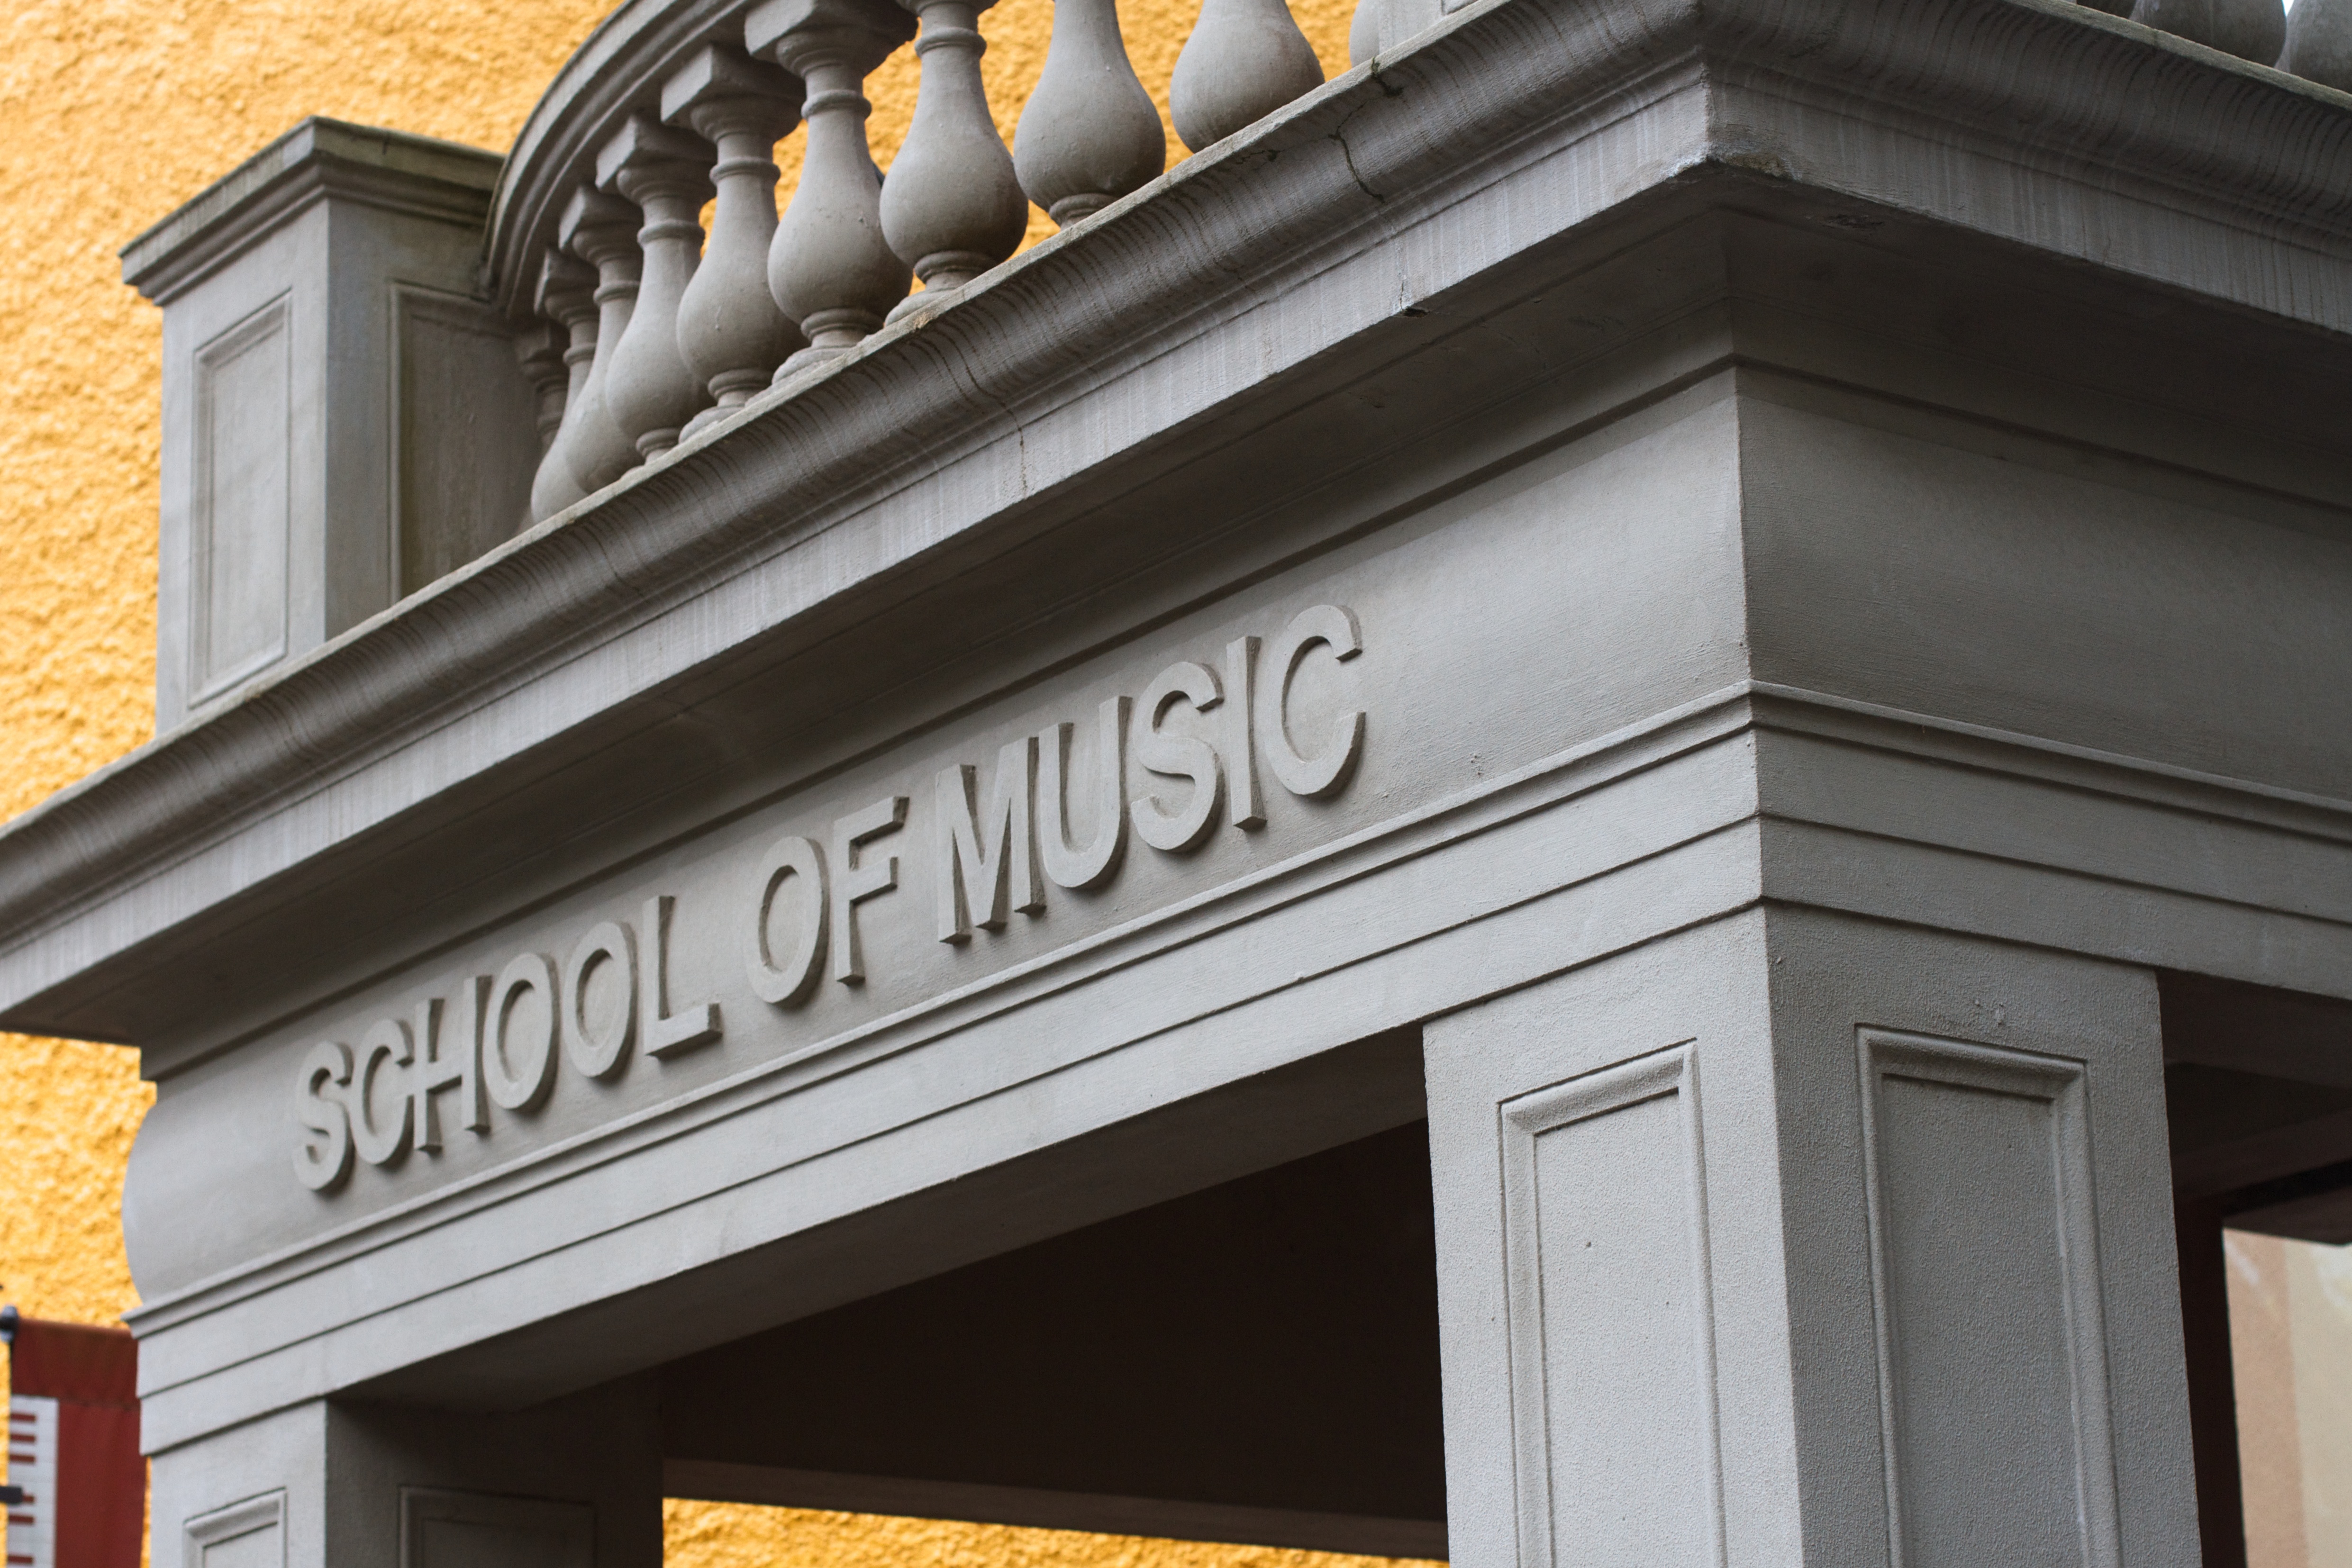
architecture, structure, column, facade, interior design, window covering